Anne Gwynne

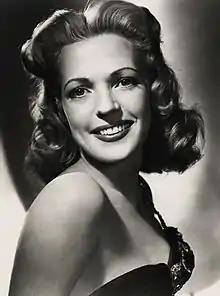
Gwynne in the 1940s

Anne Gwynne (born Marguerite Gwynne Trice; December 10, 1918 – March 31, 2003) was an American actress who was known as one of the first scream queens because of her numerous appearances in horror films. Gwynne was also one of the most popular pin-ups of World War II. She is the maternal grandmother of actor Chris Pine.